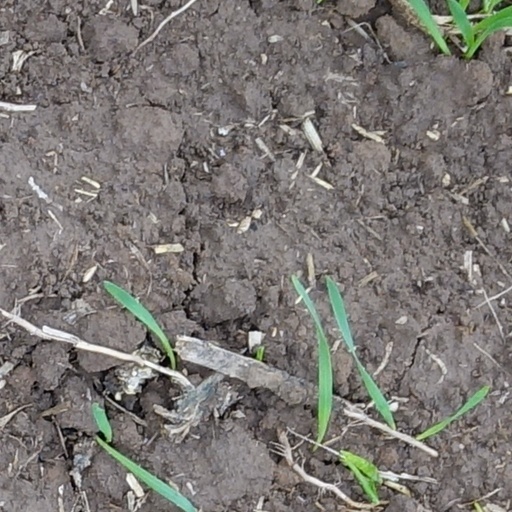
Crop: wheat